Dimiat

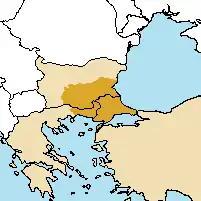
Dimiat is most commonly found in south and eastern Bulgaria, areas that used to be part of the historical region of Thrace.

Outside of Bulgaria, there is small plantings of the variety in the neighbouring Greek wine region of Thraki (part of what was the historical region of Thrace). Here Dimyat is known under its synonym of "Zoumiatiko."